Wessel van Diepen

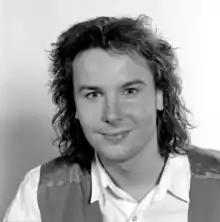
Wessel van Diepen (1989)

Wessel Dietrich van Diepen is a Dutch radio host, music producer, and former TV presenter. Under the pseudonym DJ Delmundo, he is part of Danski & Delmundo, the production duo behind acts like the Vengaboys and Alice Deejay. With a total of 10 UK top 10 hits including 2 UK number one hits, two "Billboard" Dance number one hits, a gold album in the US and multi-platinum selling singles worldwide, he is one of the most successful dance-pop music producers in Dutch history. Van Diepen is the station-voice for Radio 538 and FOX Television NL and does movie trailer voiceover work. In spring 2019, Dutch online newspaper "Nu.nl" declared Vengaboys as the most successful Dutch pop group in history.